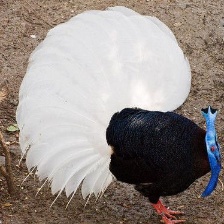
Species: BULWERS PHEASANT
Scientific name: LOPHURA BULWERI